Dana Perino

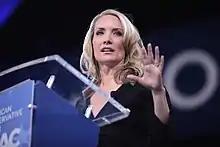
Perino speaking at the 2016 Conservative Political Action Conference in Washington, D.C.

Since leaving the White House, Perino became a political commentator on Fox News. She is a regular co-host on the talk show, "The Five". In November 2009, she was nominated by President Barack Obama to serve on the Broadcasting Board of Governors, an agency overseeing government-sponsored international broadcasting, and was confirmed by the Senate on June 30, 2010. In 2010, she started teaching a class in political communications part-time at George Washington University's Graduate School of Political Management. In March 2011 the Crown Publishing Group, a division of Random House, Inc., announced Perino had joined its books imprint Crown Forum as editorial director but she has since left this position.